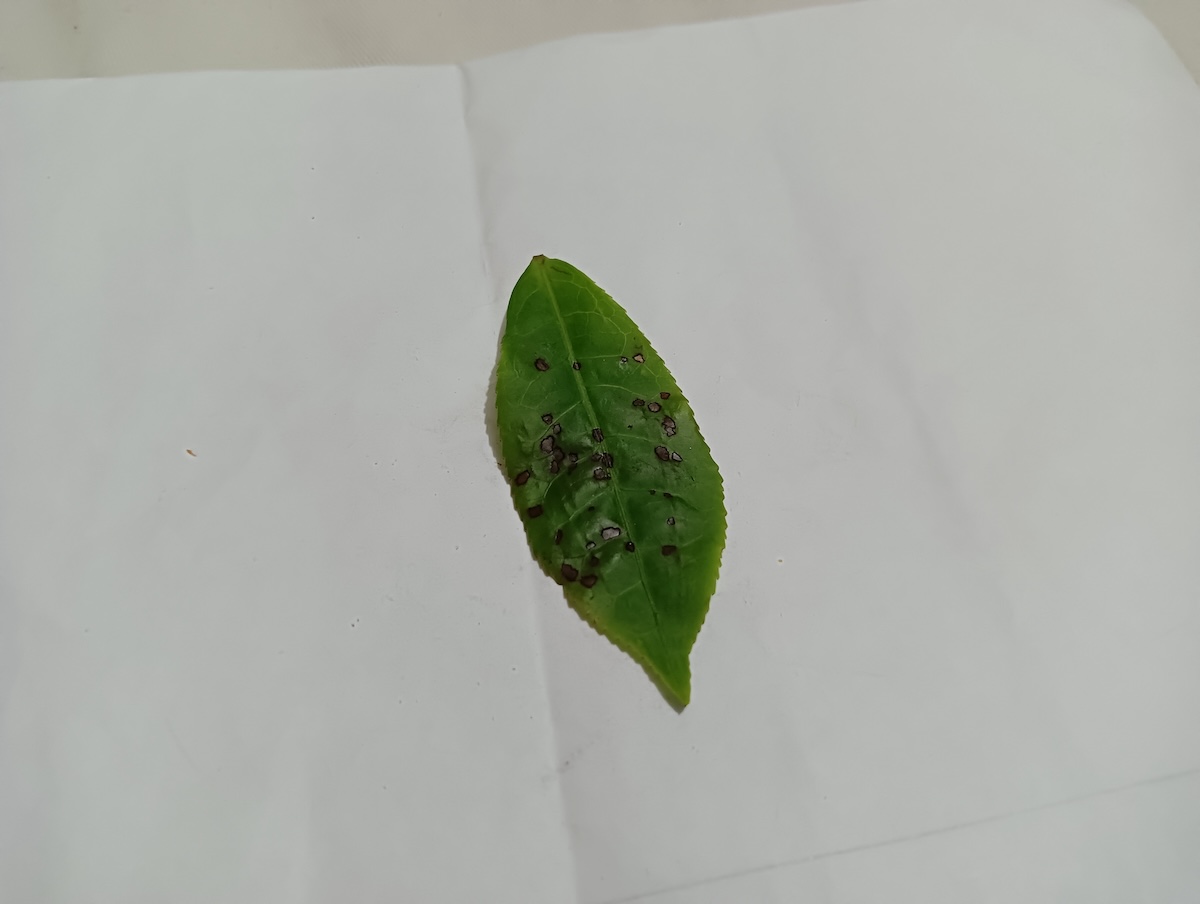
Label: Helopeltis